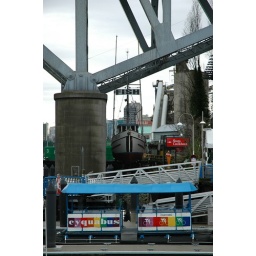
Granville Island, Vancouver. The boat is sitting right under the Granville bridge.